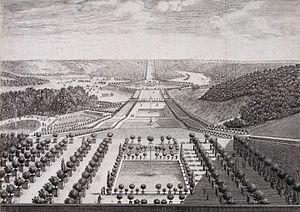
Vue du jardin et parc du château de Meudon apartenant à Monseigneur le marquis de Louvois. Gravure par Israel Silvestre. Vue prise de la “Loggia” montrant la Grande Perspective du château vers 1685.
Le château de Meudon, dit château royal de Meudon, palais impérial de Meudon ou Domaine national de Meudon, est un château français situé à Meudon, dans le département des Hauts-de-Seine. Il est notamment la résidence de la duchesse d'Étampes, du cardinal de Lorraine, d'Abel Servien, de Louvois ainsi que de Monseigneur, dit le Grand Dauphin, qui lui adjoint en annexe le château de Chaville. Incendié en 1795 et en 1871, le Château-Neuf, dont la démolition est un temps envisagée, est conservé pour sa majeure partie. Il est transformé à partir de 1878 en observatoire servant de réceptacle à une lunette astronomique, avant d'être rattaché à l'Observatoire de Paris en 1927.
Manière de montrer Meudon est une copie manuscrite d'un texte rédigé par Louis XIV ou son fils, Monseigneur, indiquant l'itinéraire à suivre pour visiter les jardins du château de Meudon, et en découvrir la richesse des points de vue. On en connaît une seule version, conservée au sein des collections de la Bibliothèque Nationale de France. Le texte est construit sur le même modèle que les différentes versions de la Manière de montrer les jardins de Versailles.